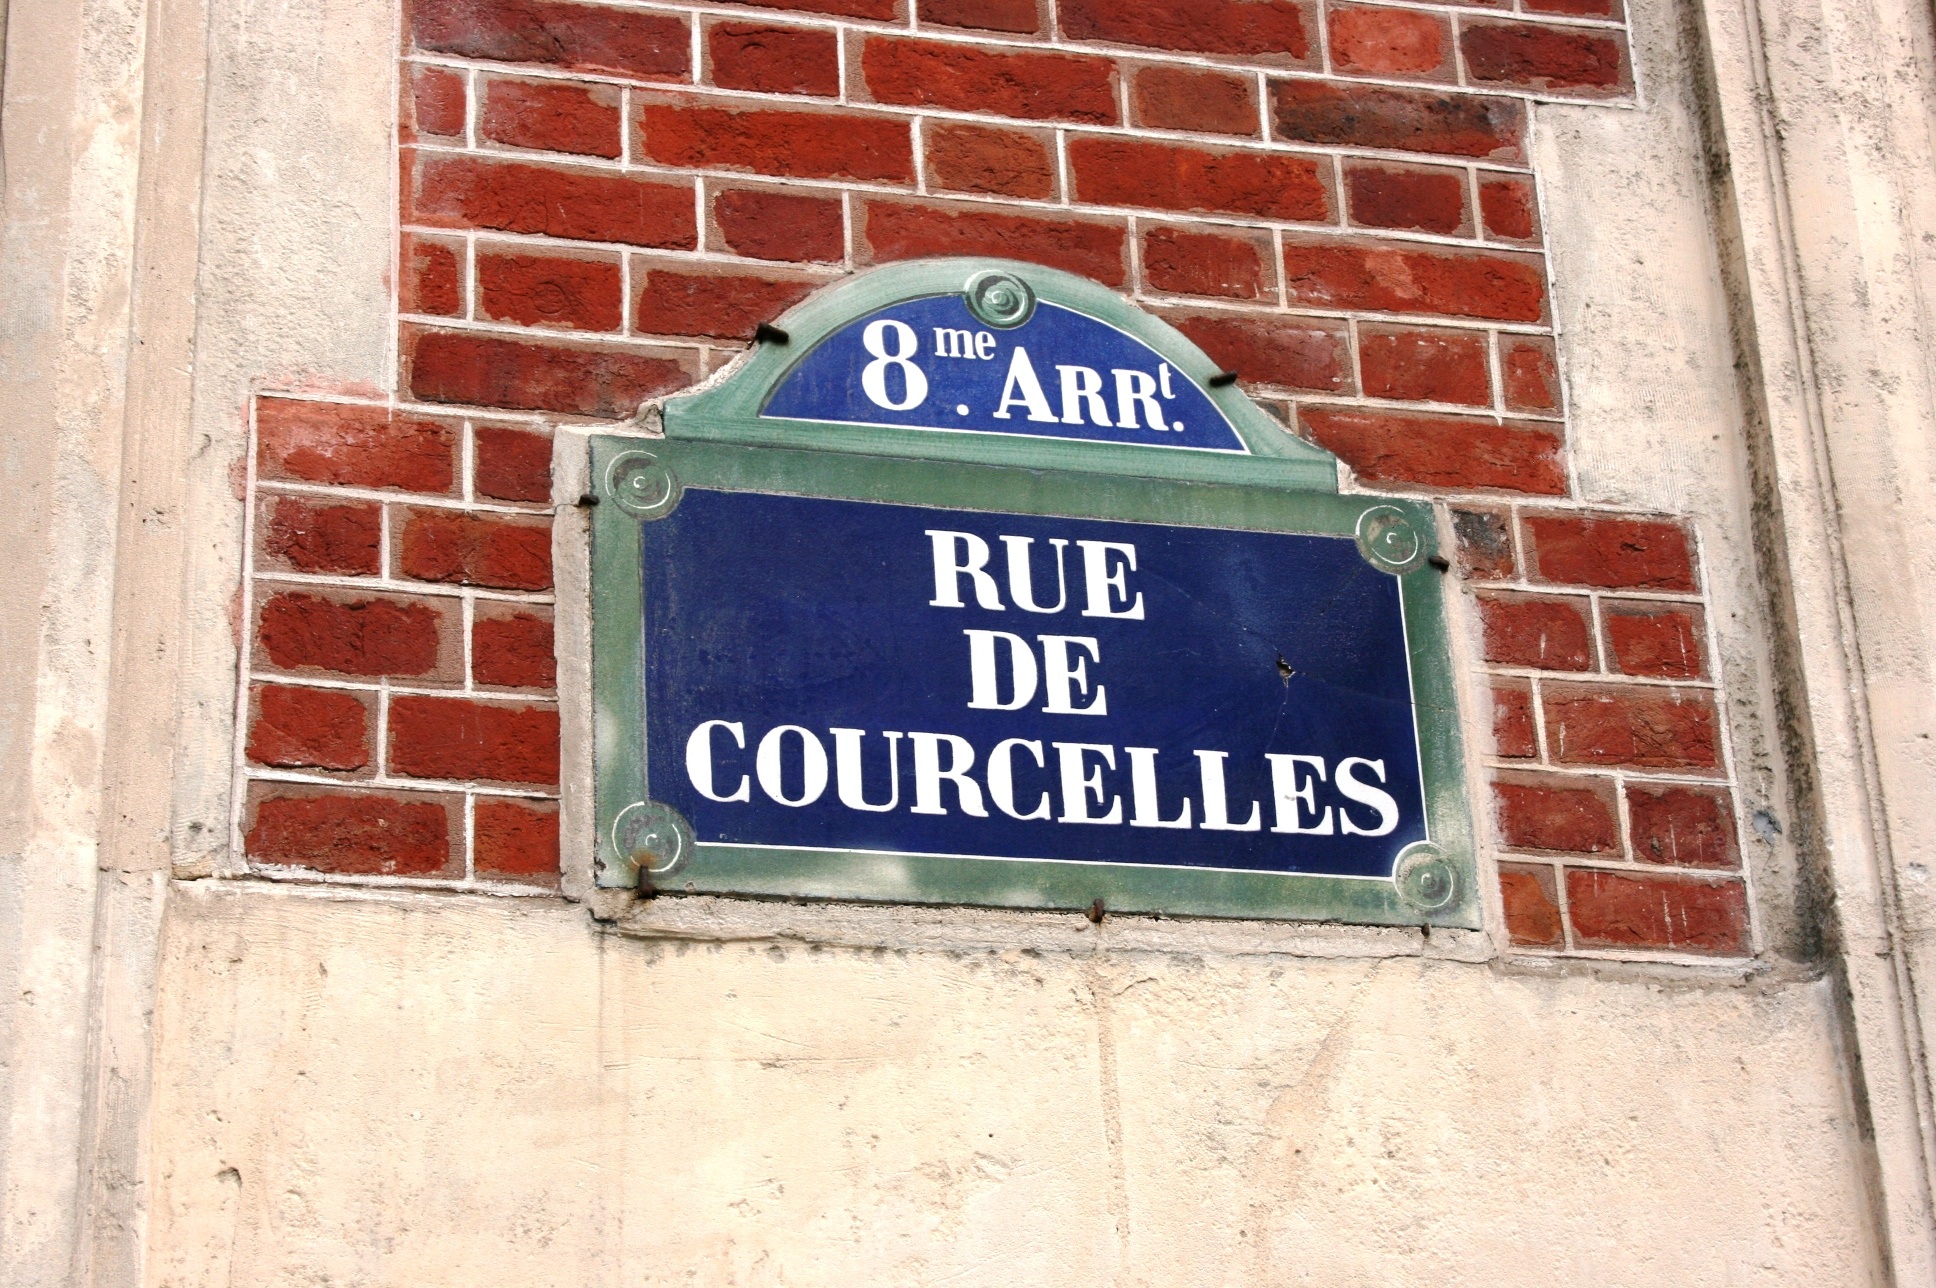
street, window, paris, wall, sign, red, color, street sign, signage, lane, shape, traffic sign, urban area, rue de courcelles